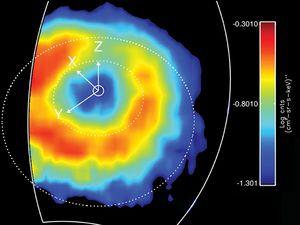
La magnétosphère de Saturne est une cavité créée dans le vent solaire par le champ magnétique de la planète. Découverte en 1979 par la sonde Pioneer 11, la magnétosphère de Saturne est la deuxième plus vaste au sein du système solaire, après celle de Jupiter. La magnétopause, frontière entre la magnétosphère de Saturne et le vent solaire, se trouve à environ vingt fois le rayon de Saturne depuis le centre de la planète, tandis que la queue magnétique s'étire derrière sur des centaines de fois le rayon de la planète.